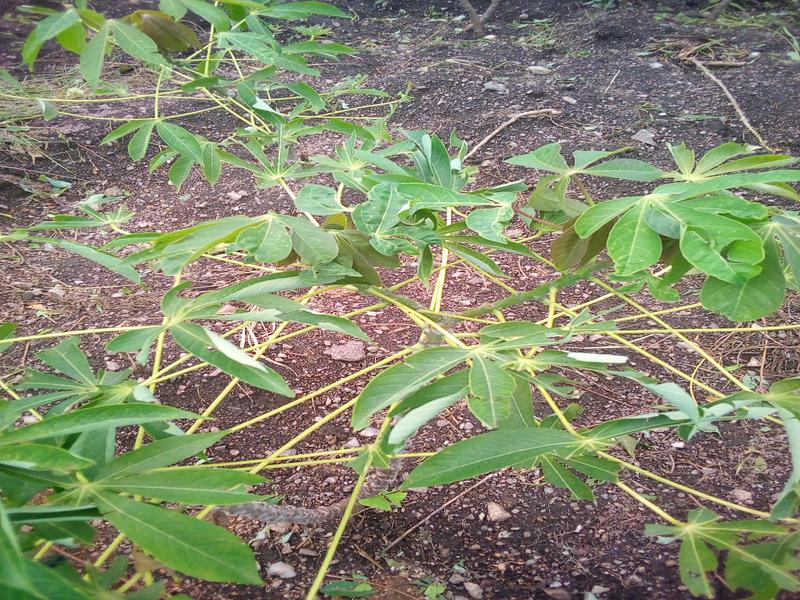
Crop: cassava
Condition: healthy